Destination Marfa

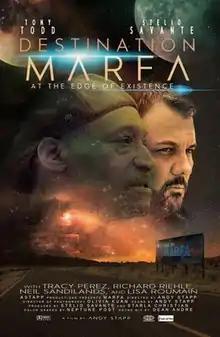
Movie poster

Destination Marfa is a 2021 American science fiction film written and directed by Andy Stapp and starring Tony Todd, Stelio Savante, Tracy Perez, Richard Riehle, and Neil Sandilands. In 2021 Andy Stapp was awarded Hollywood's Best First-Time Filmmaker The film is inspired by the legendary phenomenon of the Marfa lights which are a popular tourist attraction year round culminating with a celebration in the form of the Marfa Lights Festival. The film has won both domestically & internationally Best Writer x 2, Best Director x 6, Best Trailer x 2, Best Sci-fi feature x 7, Best Horror, Best Actor x 2, Best Editor x 2, Best Visual Effects x 2, Best Debut Film, Exceptional Merit in Film, International Platinum Film, Best Feature at European Cinema, Best Sound Design at European International, Best Producer, Honorable mention in Athens, Greece, and an Honorable Mention at Hollywood New Directors. Destination Marfa was in the top 5% success rate for selections at movie festivals in 2021 as well as 2022. It was selected at Manhattan, New York Filmfest, Toronto, Canada International Filmfest, Montreal, Canada Independent Filmfest, Los Angeles, California Scifi FilmFest, North Hollywood, California Cinefest, Athens, Greece , Miami, Florida, Seattle, Washington, Kilgore, Texas, International Filmfest in Italy, World Carnival Filmfest in Singapore, Ediplay Filmfest in Paris, France, Dubai, UAE, Colorado Springs, Colorado, West Virginia, Boston, Maryland, Reims, France, India, Newark, New Jersey, Las Vegas, Nevada, Austin, Texas, Italy, Stanley Kubrick Film Awards, Hollywood New Directors, and The So You Think You Can Direct/Act Competition in Delaware.